Leisure Process

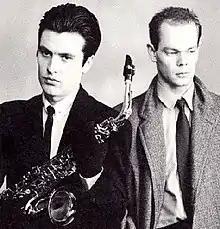

Leisure Process were a British new wave duo formed in the early 1980s. They consisted of Ross Middleton, previously of Glasgow post-punk band Positive Noise, and session sax player Gary Barnacle. Four singles were released (one credited to 'Leisure Process International') before their split. They were signed to Epic Records and all singles were produced by Martin Rushent. They recorded a session for John Peel on 10 March 1982.